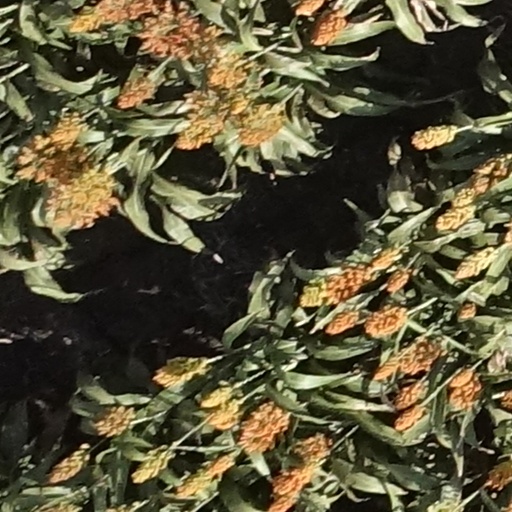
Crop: sorghum